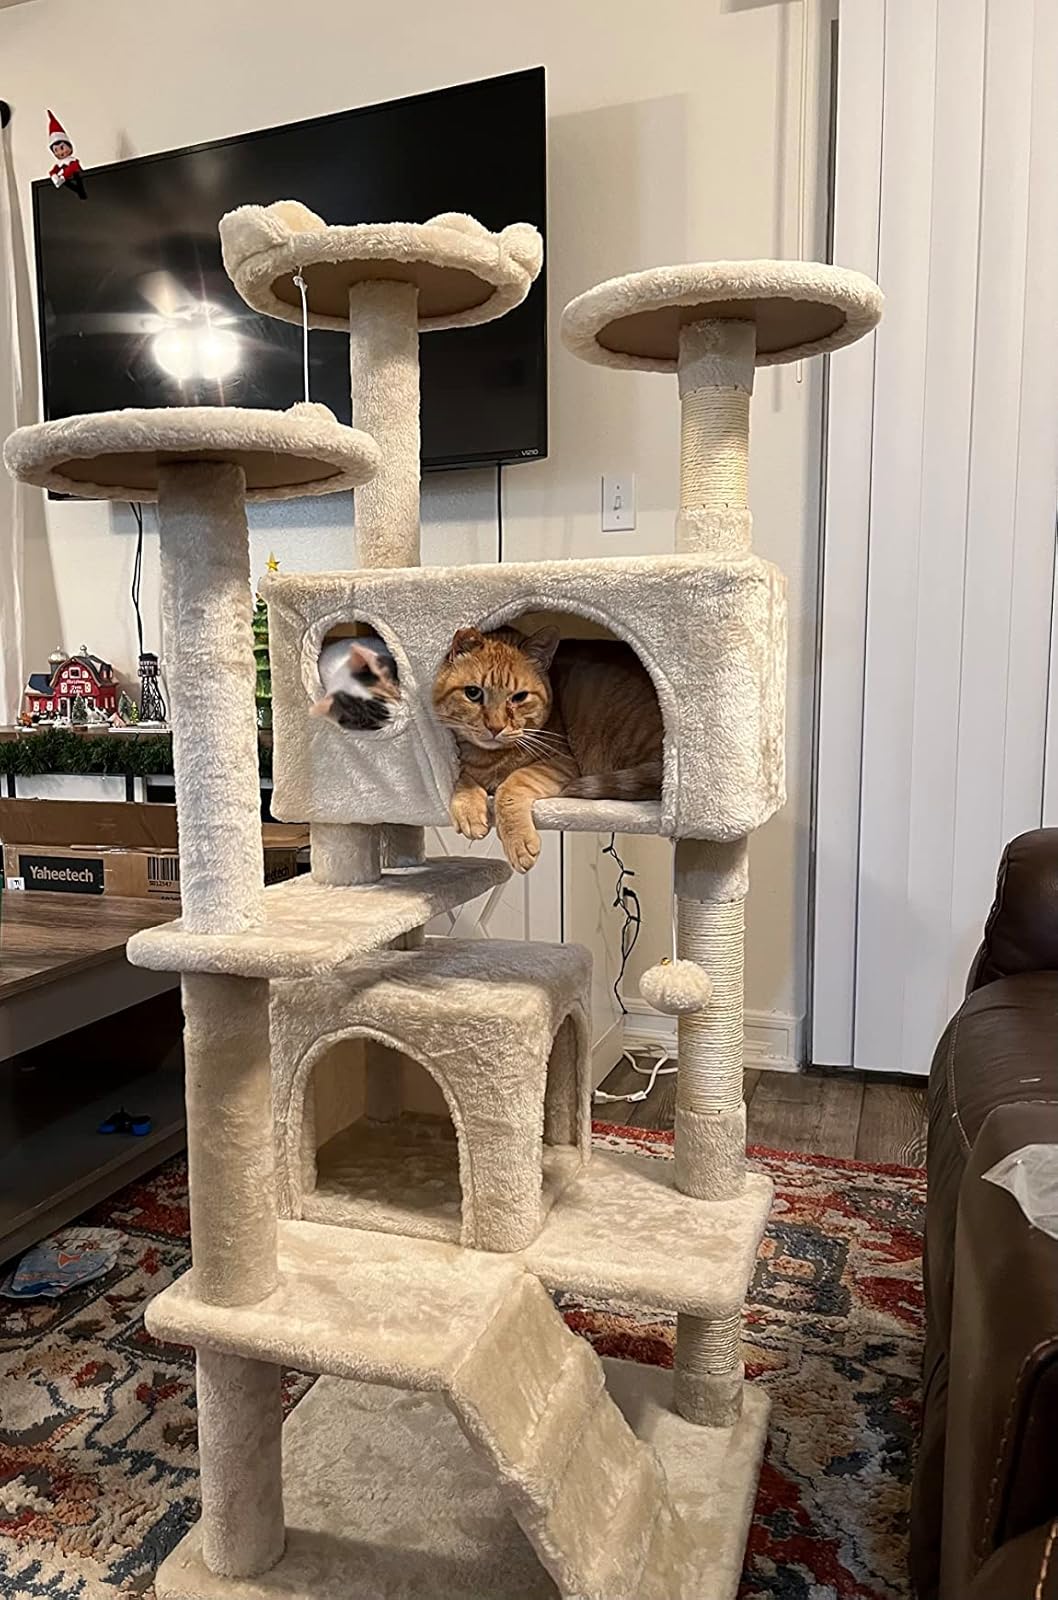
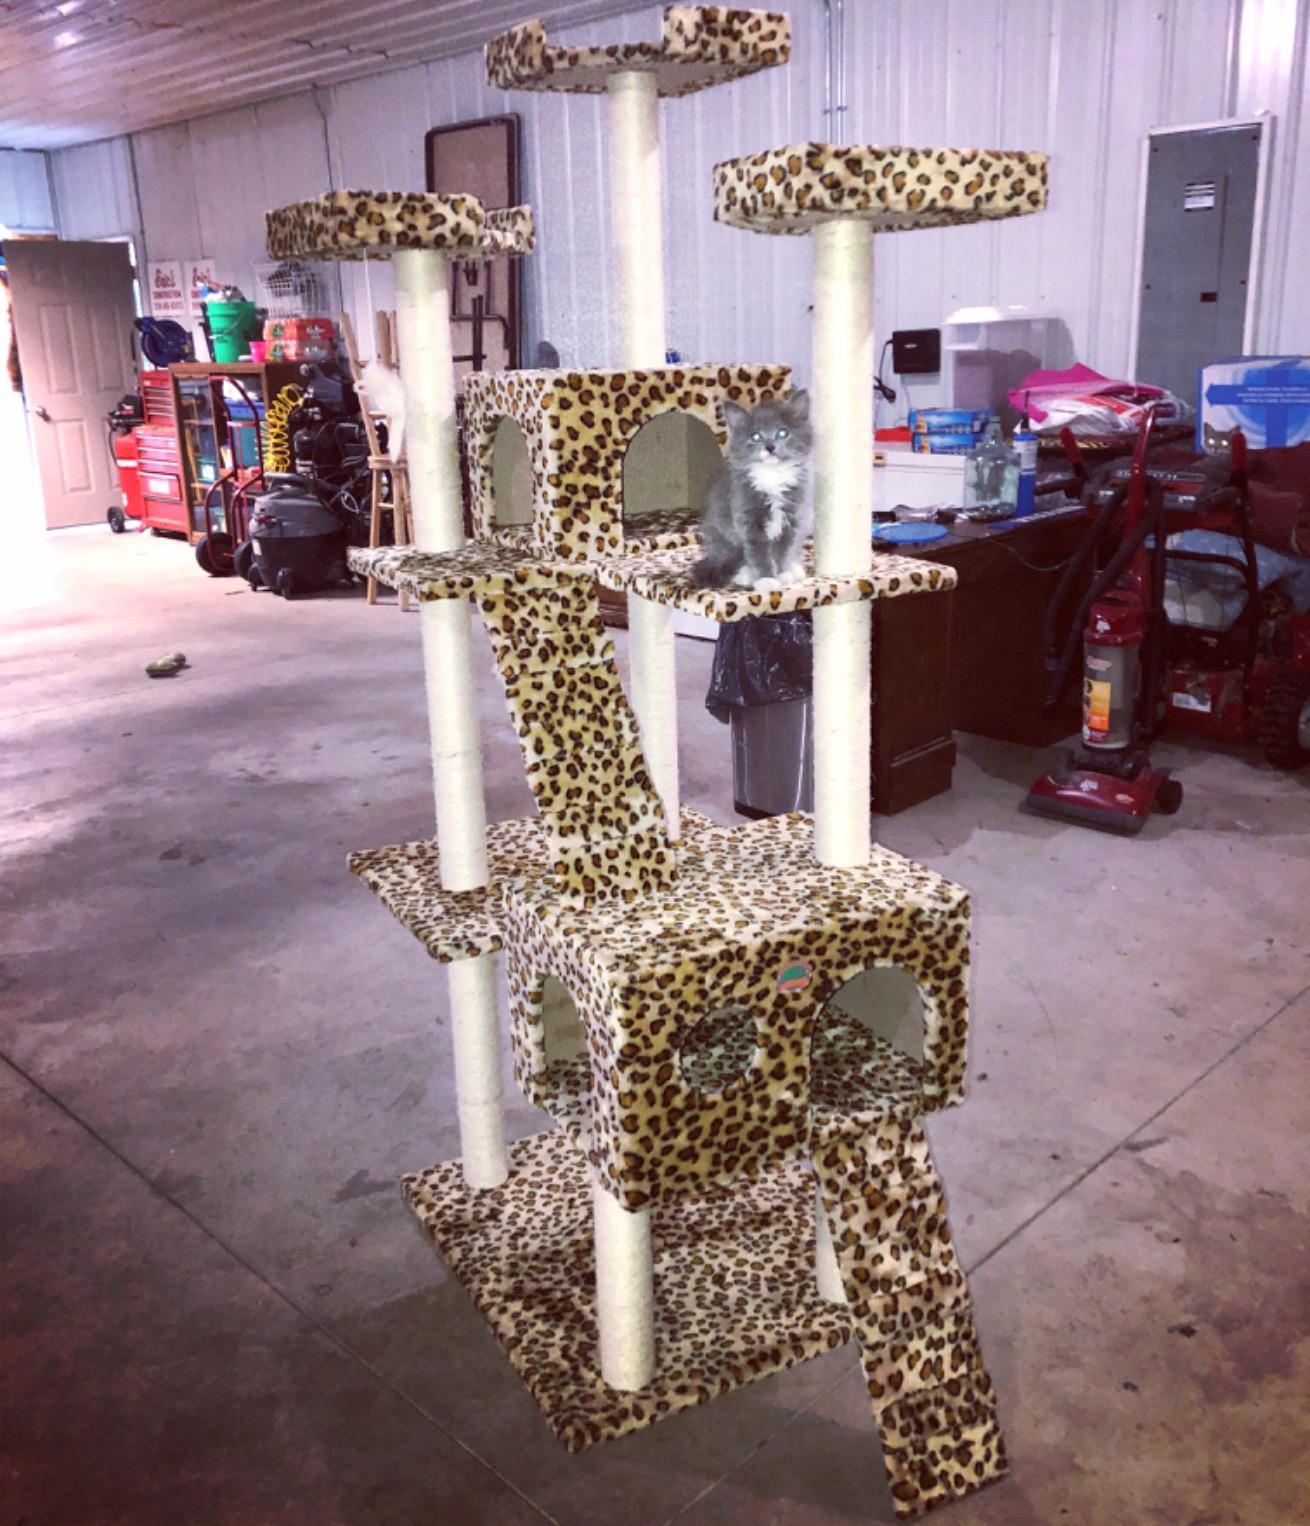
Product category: items_cat tree
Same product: no